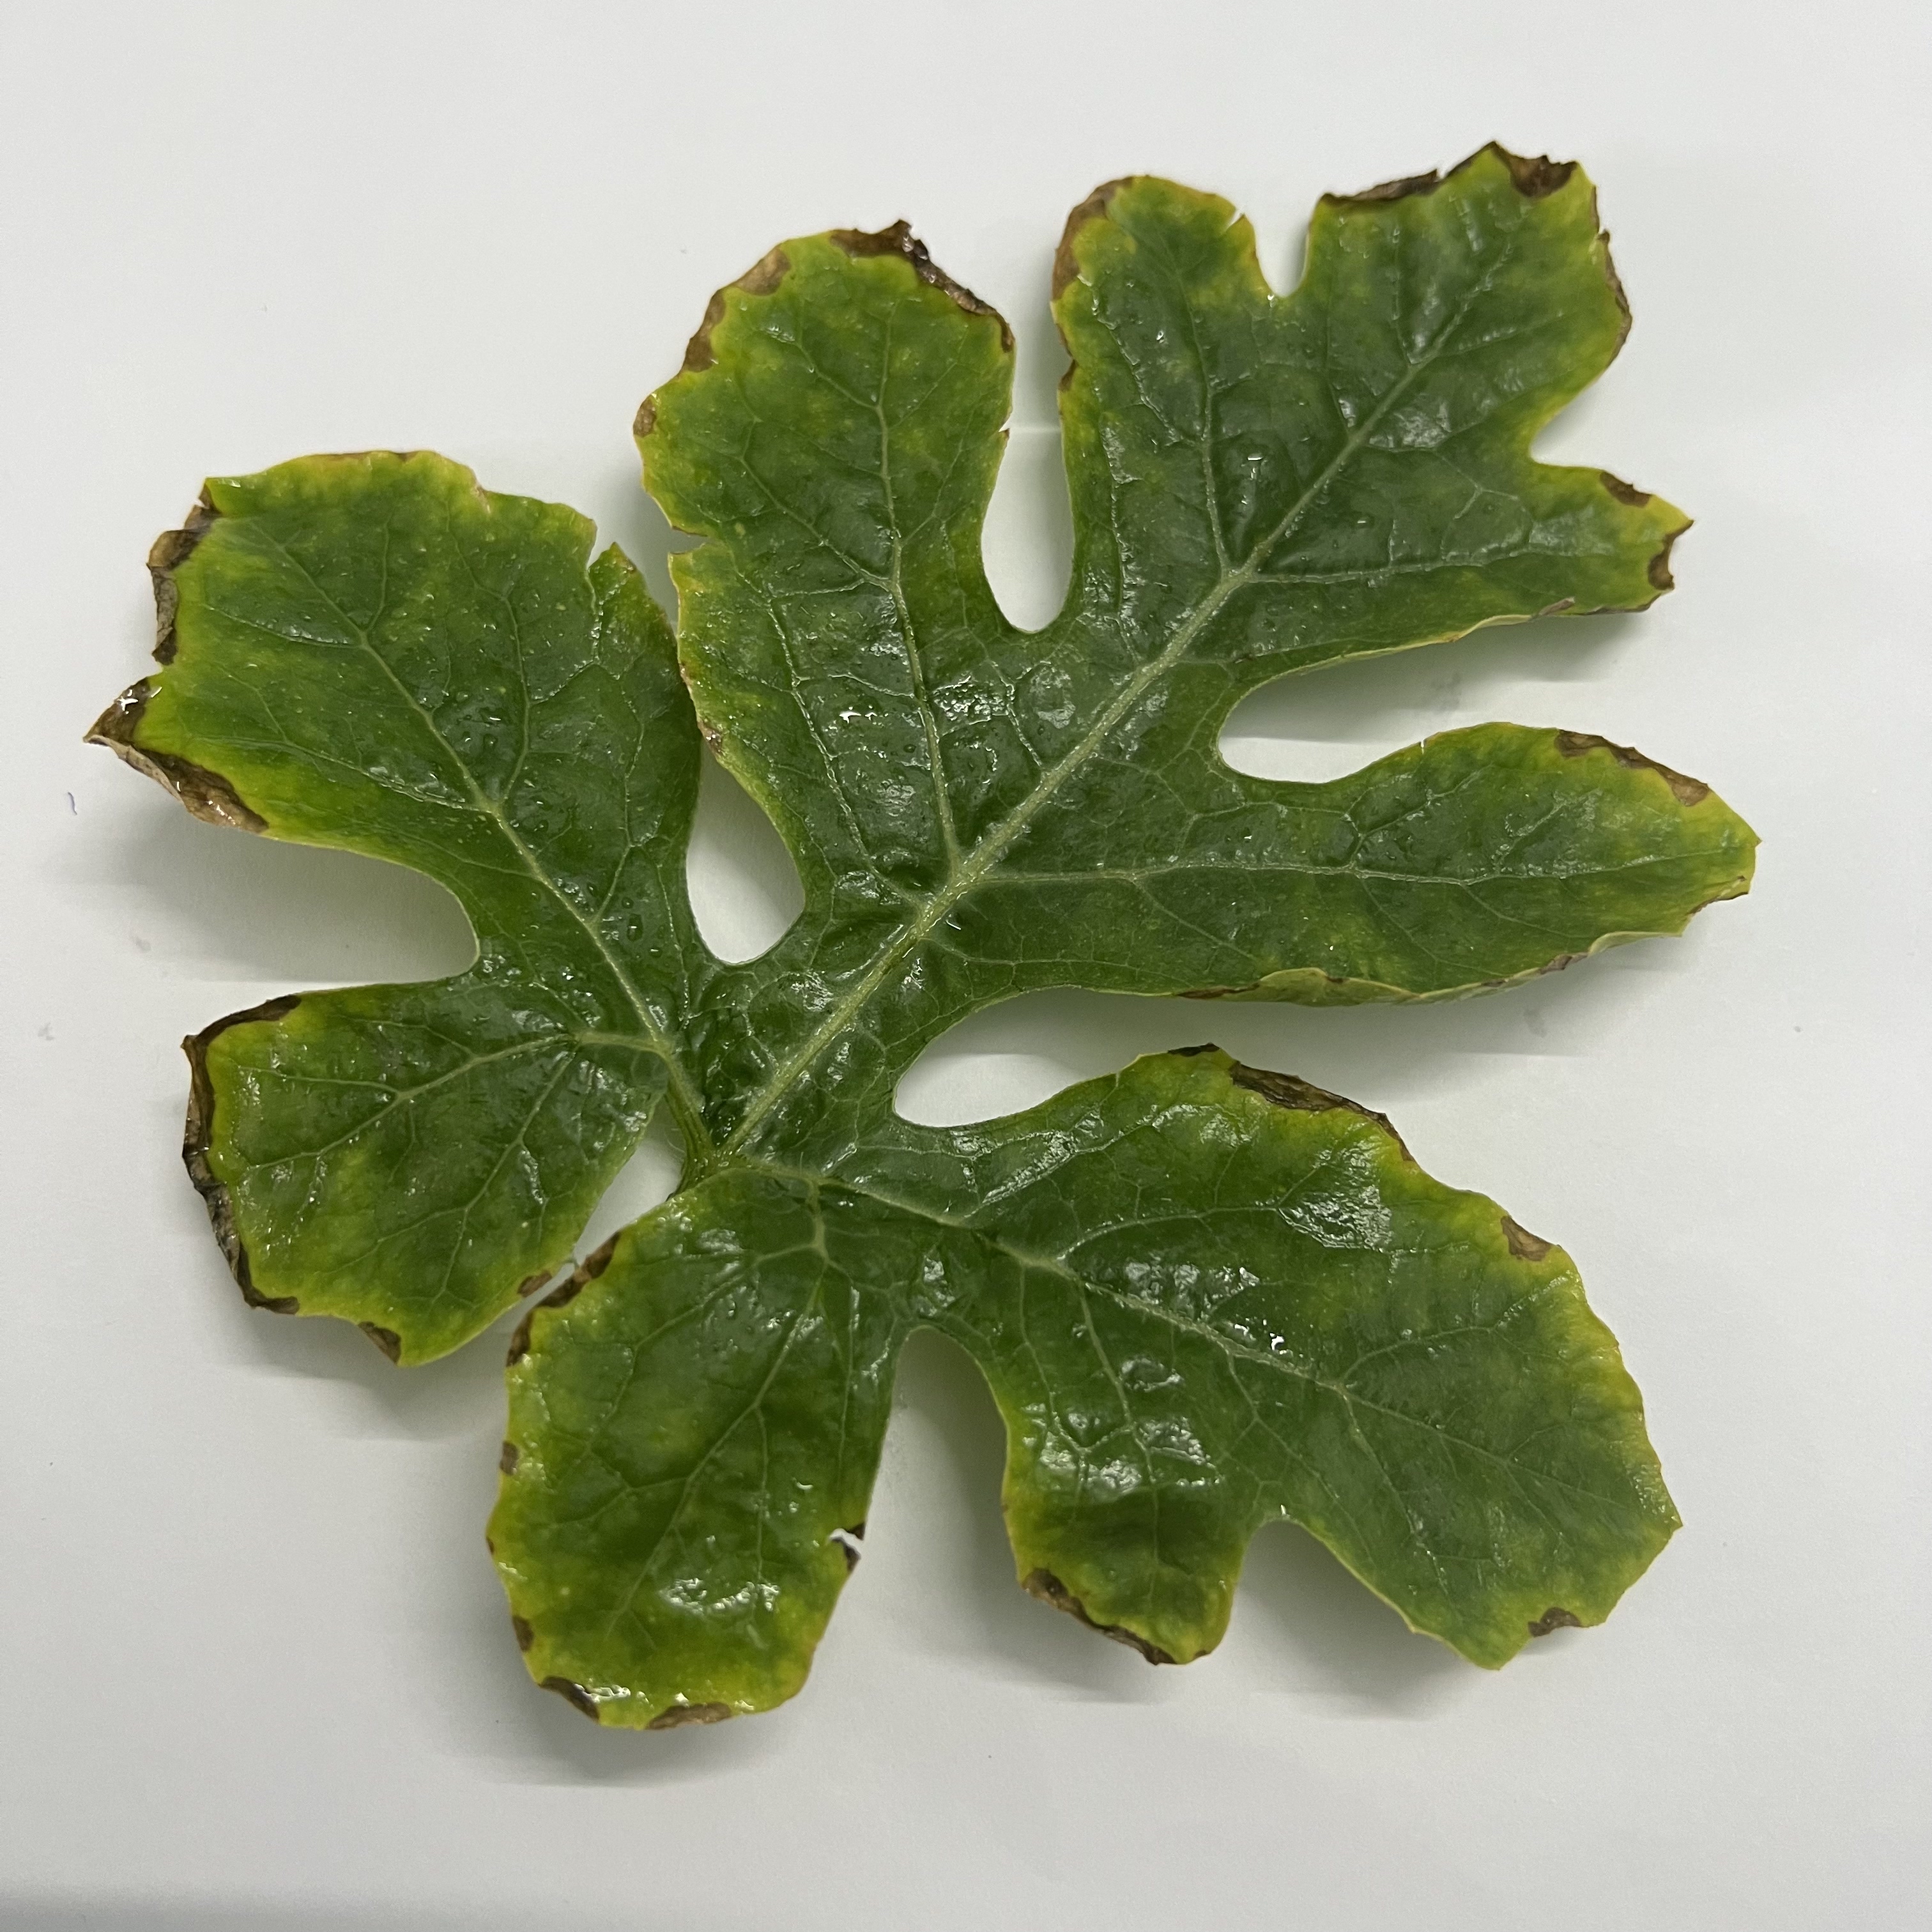
Label: Downy_Mildew